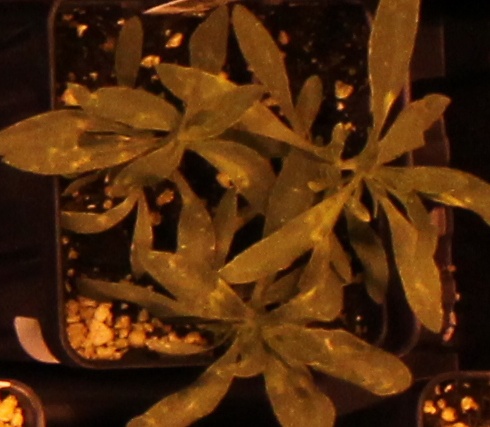
Label: Kochia